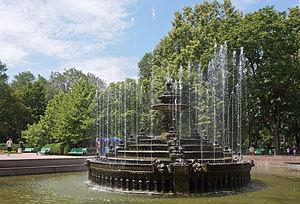
La grande fontaine du parc Ştefan cel Mare à Chisinau, en Moldavie. 日本語: シュテファン・チェル・マレ公園の噴水（モルドバ共和国キシナウ） Română: Fântână arteziană din Parcul Ștefan cel Mare, Chișinău, Moldova. Українська: Фонтан у Центральному парку Стефана Великого, Кишинів (Молдова).
Chișinău ou Chisinau sans les diacritiques, en russe : Кишинёв, est la capitale de la République de Moldavie et la ville principale de la Bessarabie, qui est une partie de la région historique de Moldavie.